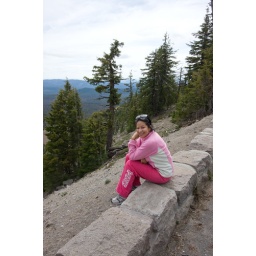
Thelma sitting on a wall near Rim Village.